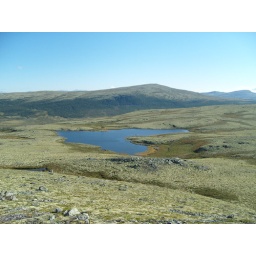
A natural swimming pool in the mountains :-)